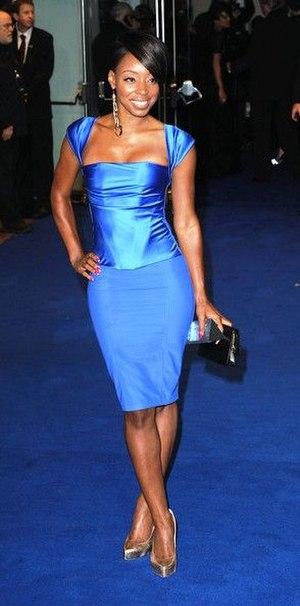
Sabrina Washington est une chanteuse, danseuse et auteure anglaise qui fut membre et une des fondatrices avec Alesha Dixon du groupe Mis-Teeq.